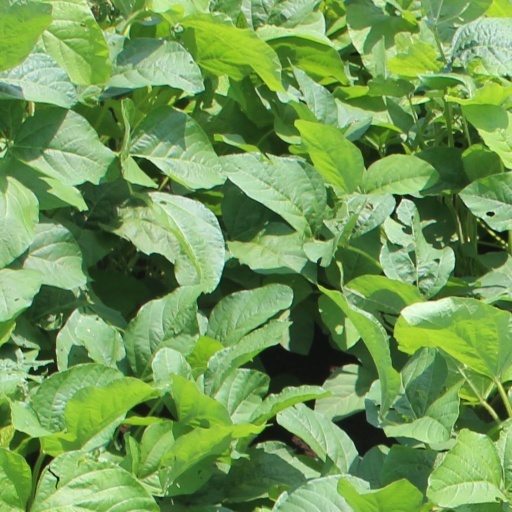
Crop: soybean